Azhimukham

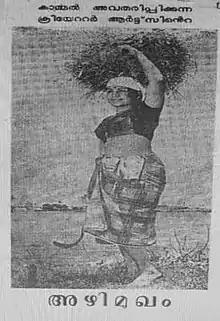

Azhimukham is a 1972 Indian Malayalam film, directed by P. Vijayan. The film stars Jayabharathi, Cochin Haneefa, Bahadoor and K. P. Ummer in the lead roles. The film had musical score by M. S. Baburaj.